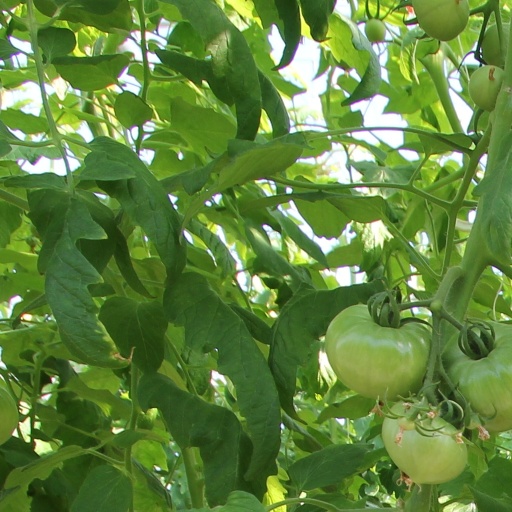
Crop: tomato